Traralgon Record

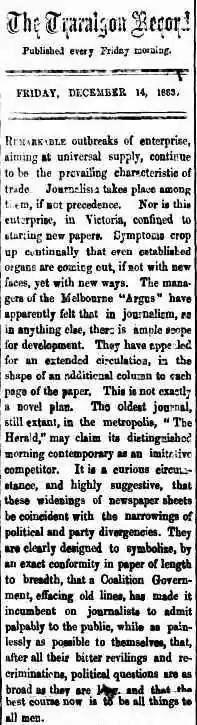
"Traralgon Record", 14 December 1883, page 2

The Traralgon Record was a weekly newspaper published in Traralgon, Victoria from 1883 to 1932.